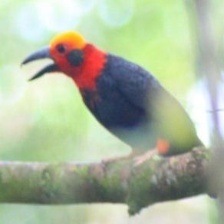
Species: BORNEAN BRISTLEHEAD
Scientific name: PITYRIASIS GYMNOCEPHALA